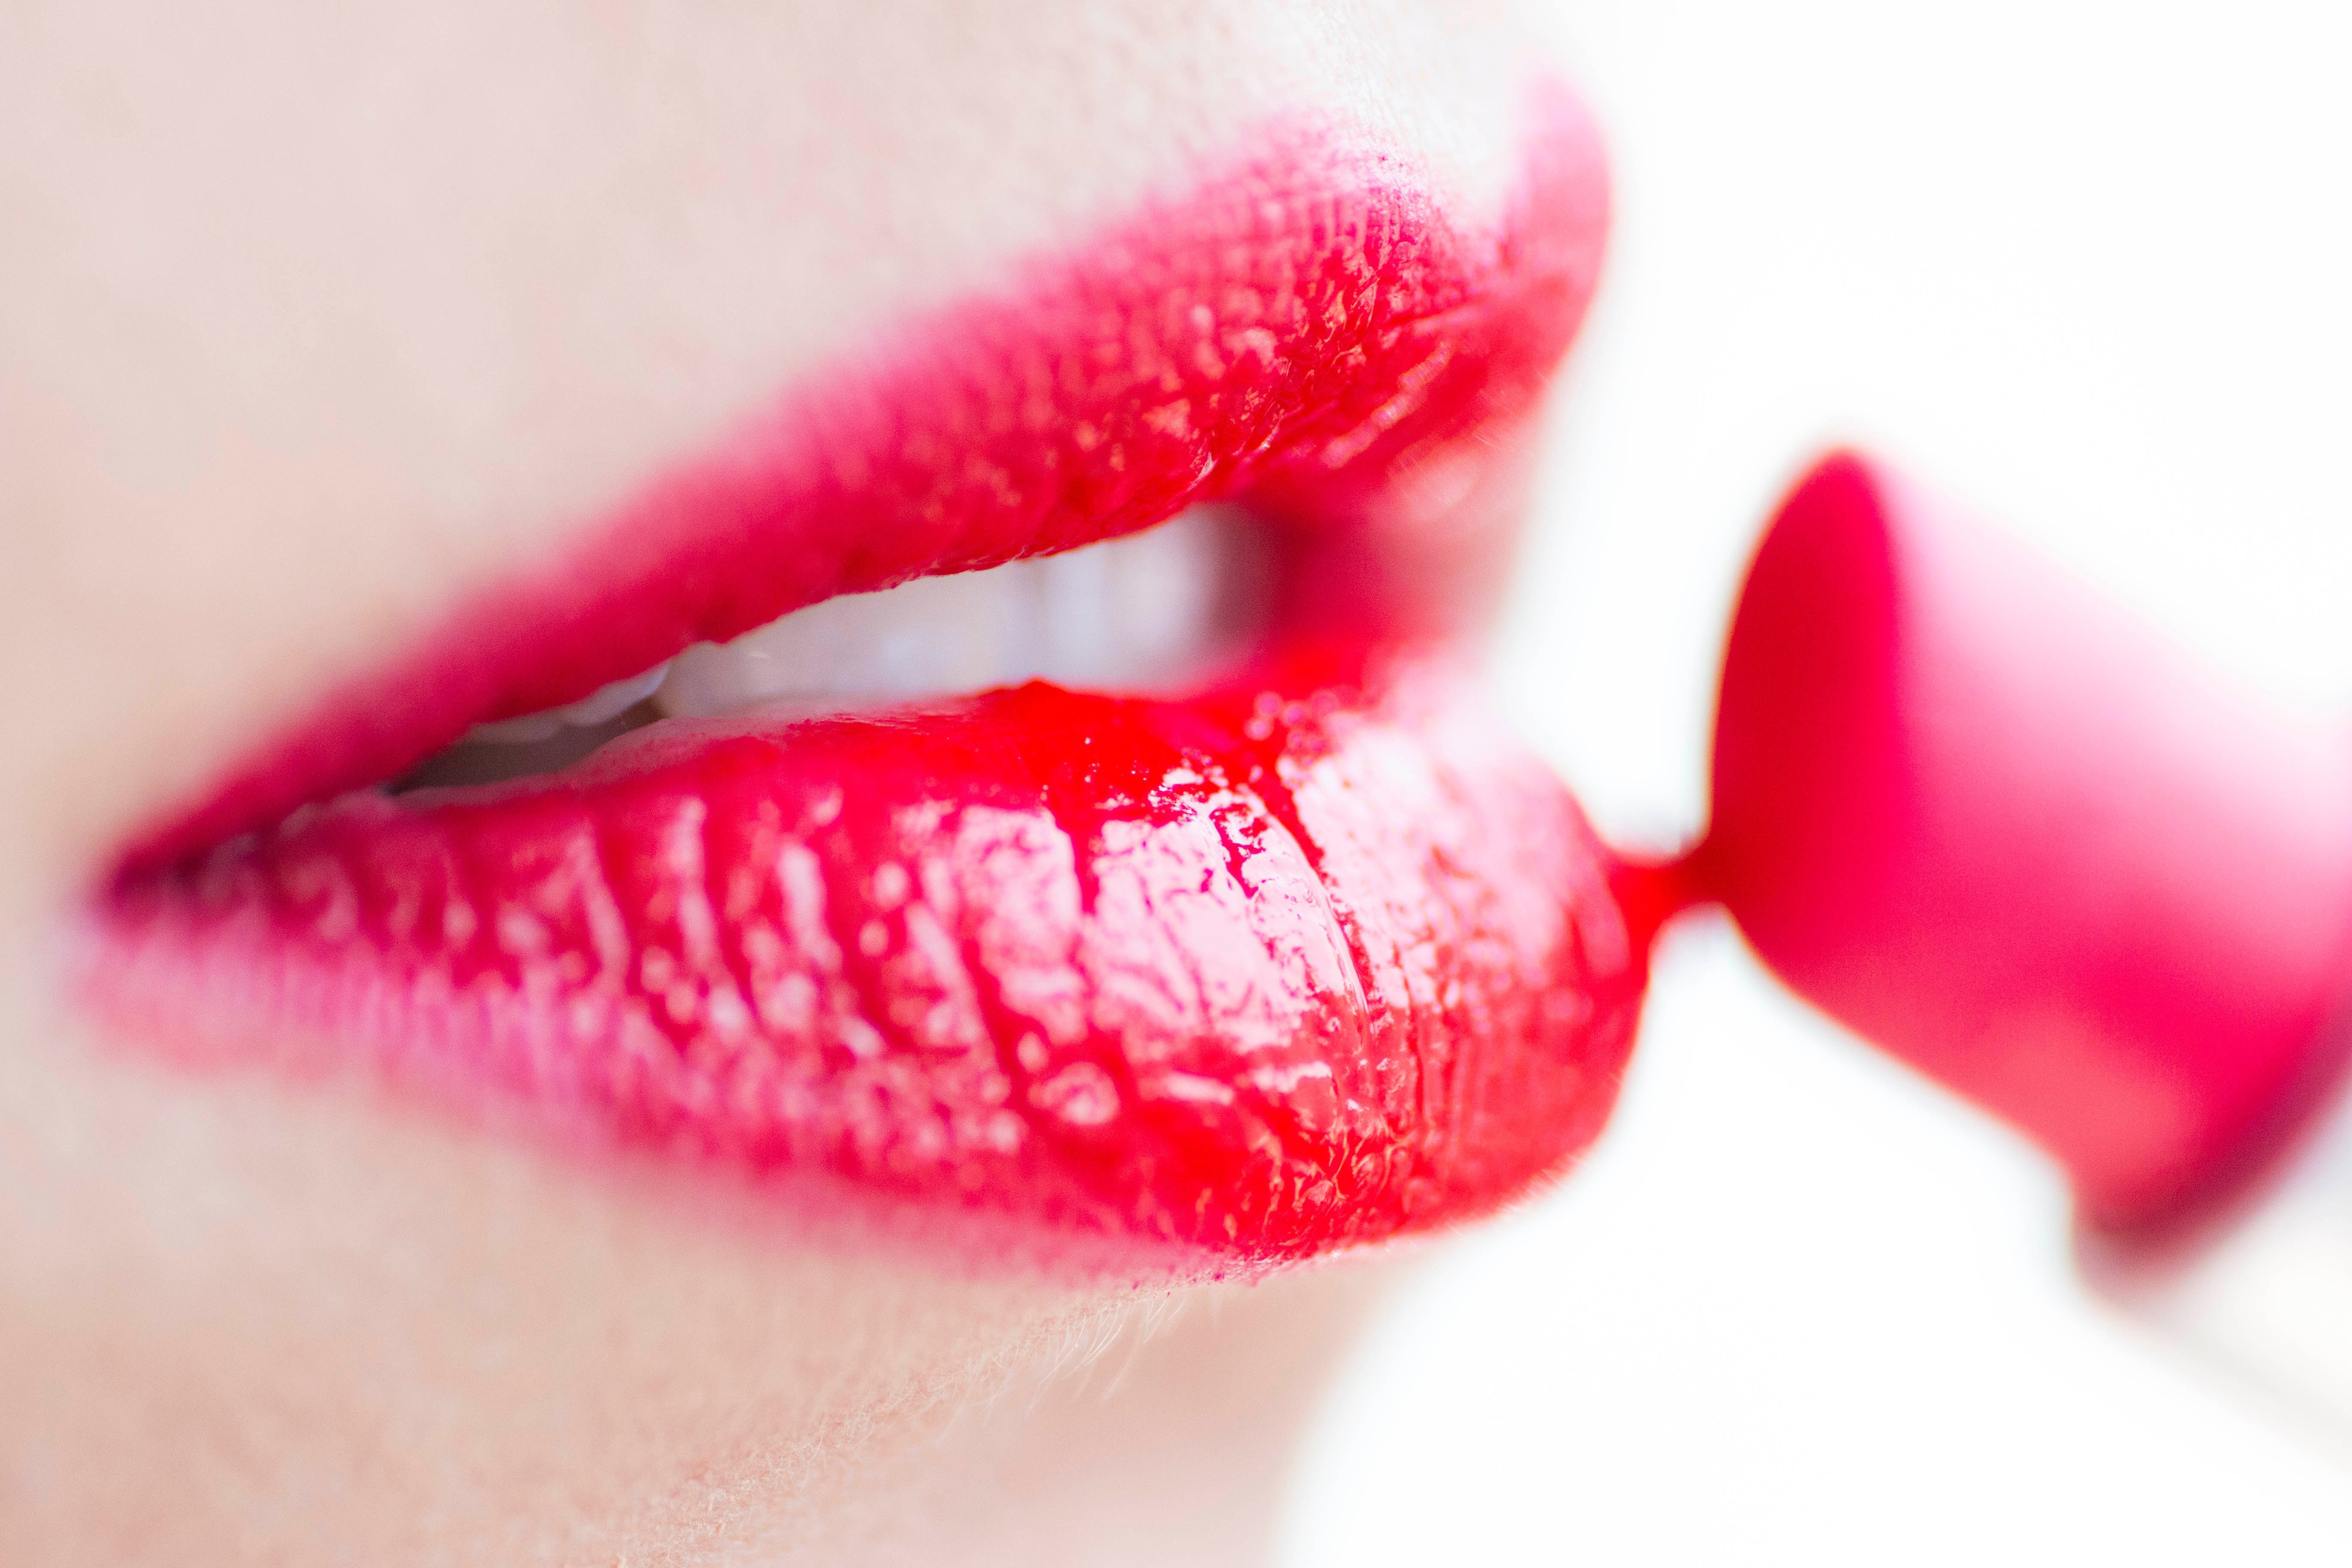
lip, red, lipstick, pink, lip gloss, mouth, beauty, cosmetics, close up, cheek, Tints and shades, Material property, gloss